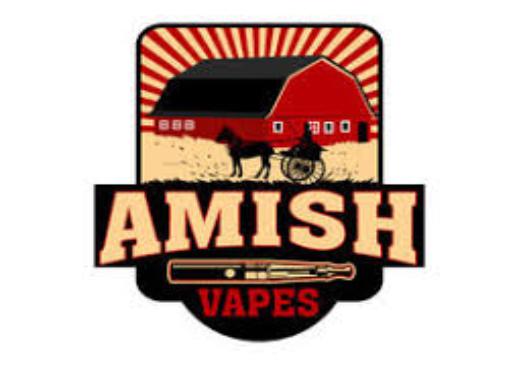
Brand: amish
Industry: Necessities